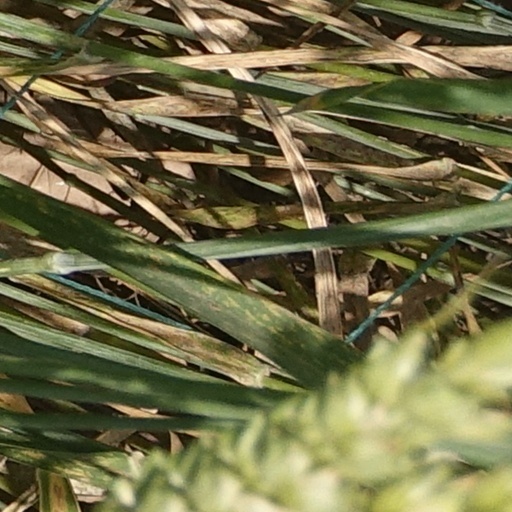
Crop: wheat